Tolkien Society Awards

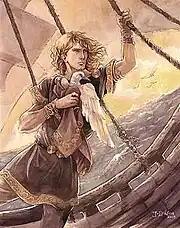
Jenny Dolfen's painting "Eärendil the Mariner" won the inaugural Tolkien Society award for best artwork in 2014.

The Tolkien Society Awards, established in 2014, are presented annually by The Tolkien Society to "recognise excellence in the fields of Tolkien scholarship and fandom". The awards are announced at the Annual Dinner during the Society's AGM and Springmoot weekend.